Kigali

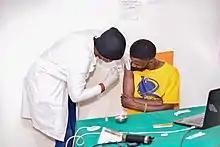
A Rwandan youth receiving his COVID-19 vaccine

International coaches run from Nyabugogo to other destinations in East Africa. Until 2019, this included the Ugandan capital Kampala, which was reached either via Gatuna and Kabale or via Kagitumba. The journey via Gatuna on the overnight service takes around ten hours. Some Kampala services continued to Nairobi in Kenya. In 2019 the Rwanda–Uganda border was closed by the Rwandan government amid a diplomatic dispute over rebel groups and the treatment of Rwandan nationals in Uganda. Some travellers began using the Rusomo Falls border crossing to reach Kampala via Tanzania, a much longer journey. Rwanda has no railways, but the government has agreed with Tanzania to construct a standard-gauge railway linking Kigali to Isaka, where passengers could connect with either the Central Line or with the future Tanzania Standard Gauge Railway, to reach Dar es Salaam.